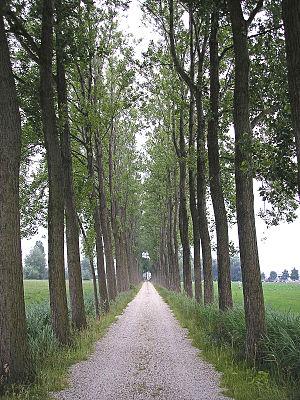
Une allée est un type de voie.